Great Tower Neuwerk

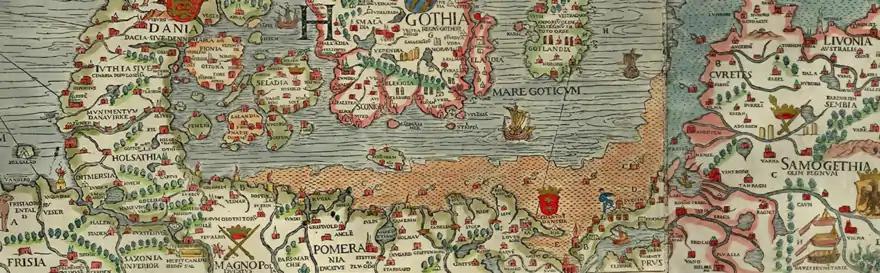
Fire beacons Neuwerk („Nuge uirk“), Lübeck, Wismar, Rostock, Cammin, Danzig and Riga in the Carta Marina (1539)

Apart from the floors for the guesthouse for the Hamburg state guests, the tower is home to the warden, a restaurant and their personnel. The former teacher Heinrich Gechter initiated the use as a hostel for schools of Winterhude in 1920, which switched to the neighboring barn 1924. The attic was also home the bird warden from the Verein Jordsand for many years.